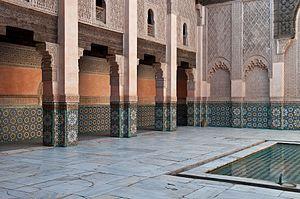
On englobe sous le terme d'art hispano-mauresque les diverses formes artistiques de l'ouest du bassin méditerranéen qui commence à se développer au temps du califat de Cordoue qui réunissait sous son autorité le Maroc et l'Espagne, puis qui évolue dans le territoire d'Al-Andalus et dans les empires almoravides et almohades dont Al-Andalus était partie intégrante, les marocains ayant très vite développé leur propre style.